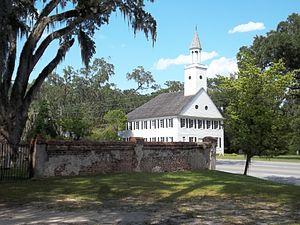
Midway est une ville américaine située dans le comté de Liberty dans l'État de Géorgie. Lors du recensement de 2010, sa population était de 2 121 habitants.